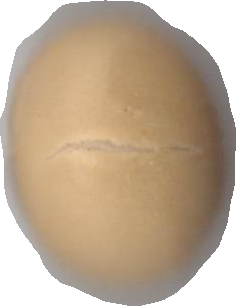
Variety: Grobogan